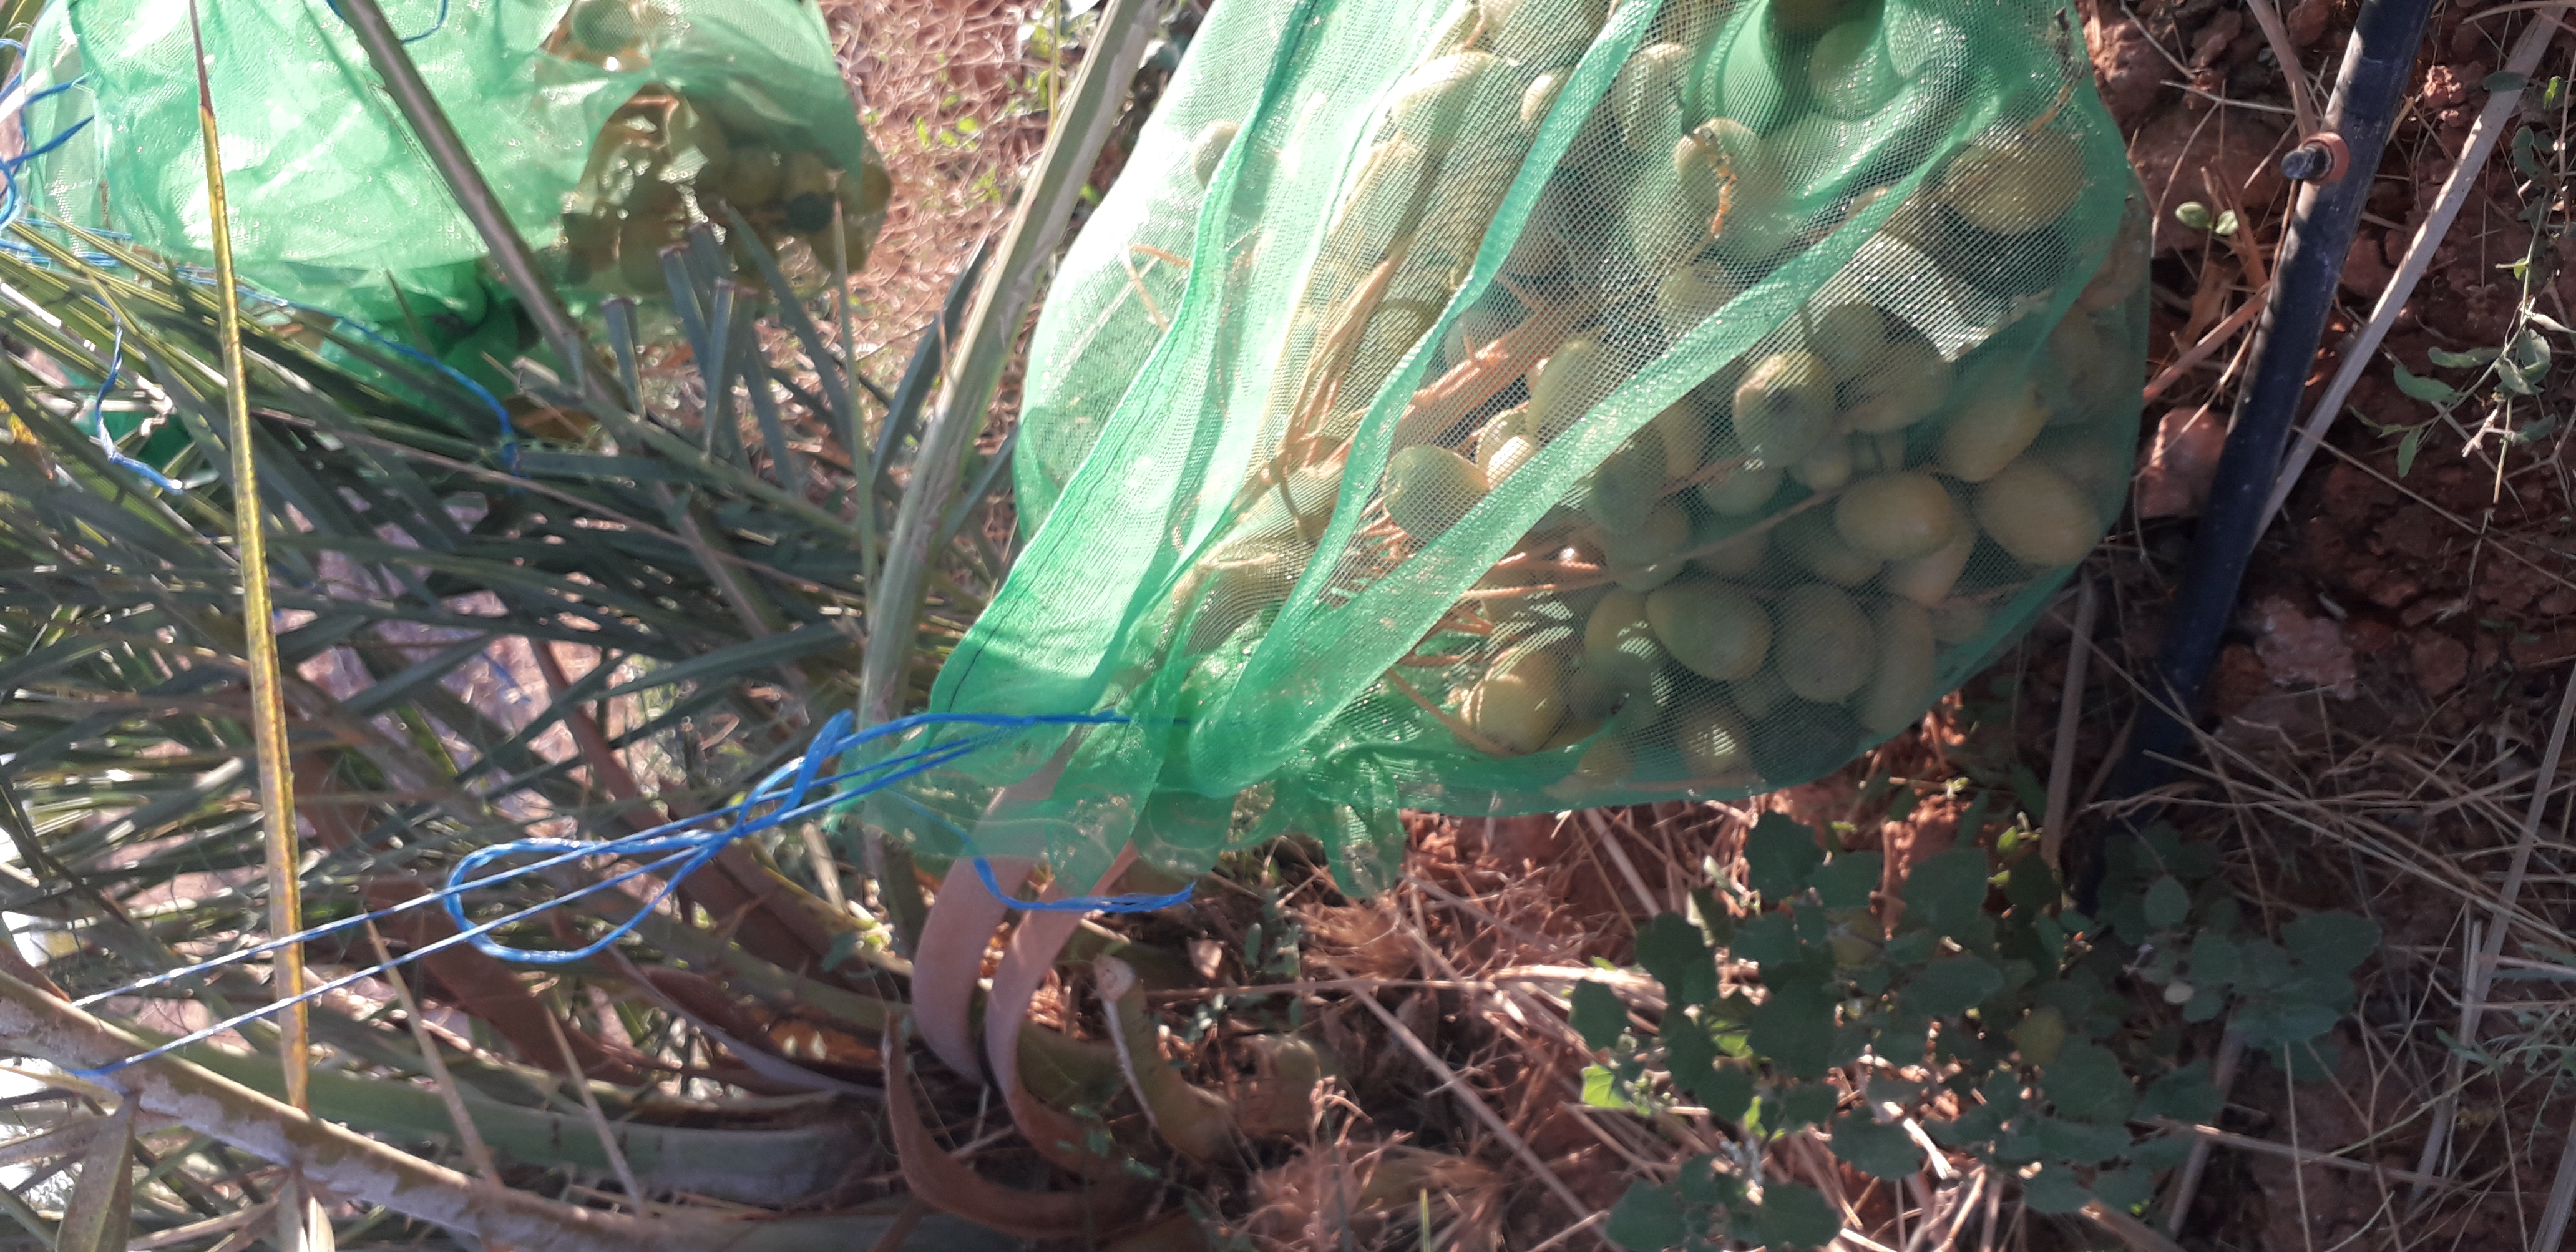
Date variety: Boufagous